March 1914 lunar eclipse

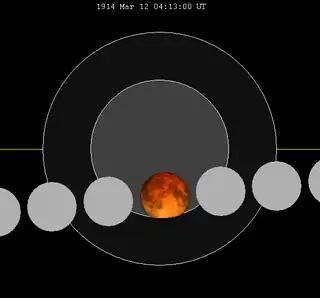
The Moon's hourly motion shown right to left

A partial lunar eclipse occurred at the Moon’s ascending node of orbit on Thursday, March 12, 1914, with an umbral magnitude of 0.9111. A lunar eclipse occurs when the Moon moves into the Earth's shadow, causing the Moon to be darkened. A partial lunar eclipse occurs when one part of the Moon is in the Earth's umbra, while the other part is in the Earth's penumbra. Unlike a solar eclipse, which can only be viewed from a relatively small area of the world, a lunar eclipse may be viewed from anywhere on the night side of Earth. Occurring only about 18 hours before perigee (on March 12, 1914, at 22:20 UTC), the Moon's apparent diameter was larger.